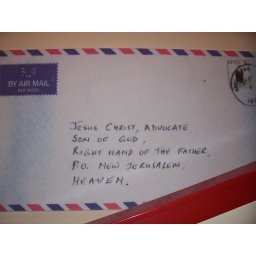
This was on the wall in the post office history section of this museum we went to in Tel Aviv